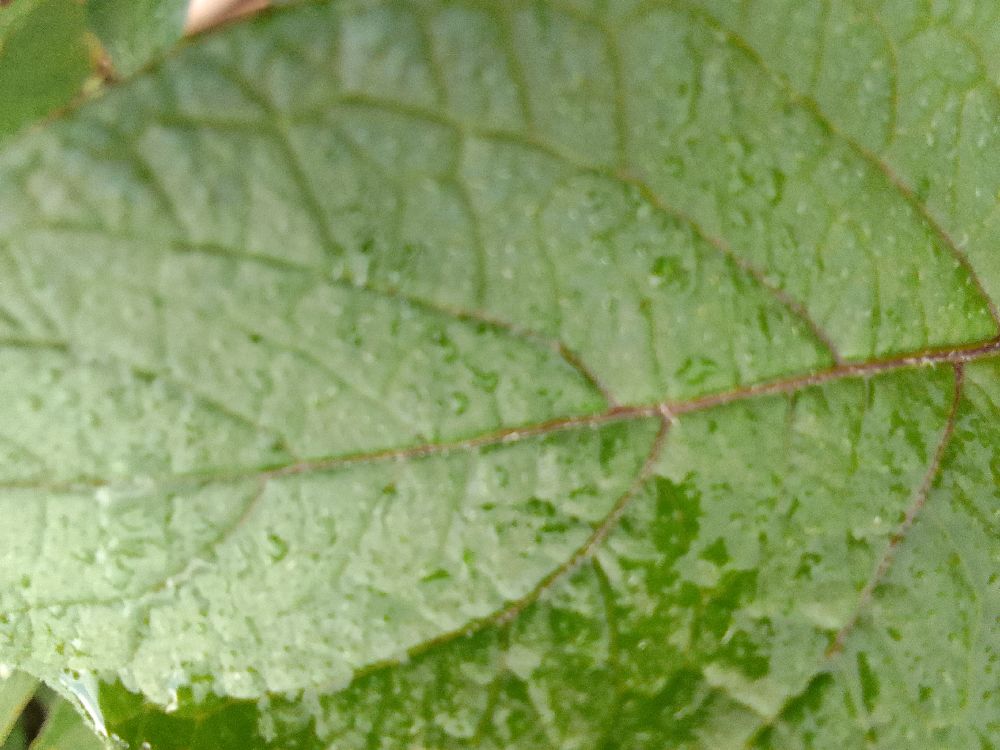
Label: Healthy